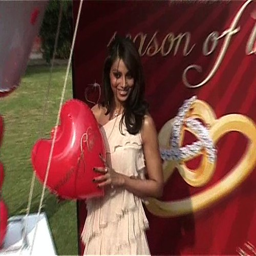
actor with with a heart - shaped balloon at composition